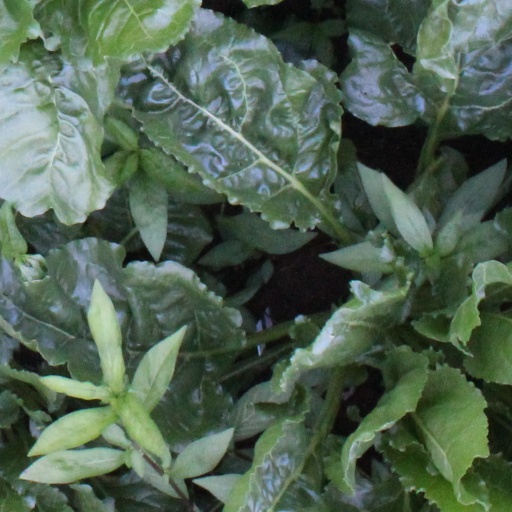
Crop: sugar beet